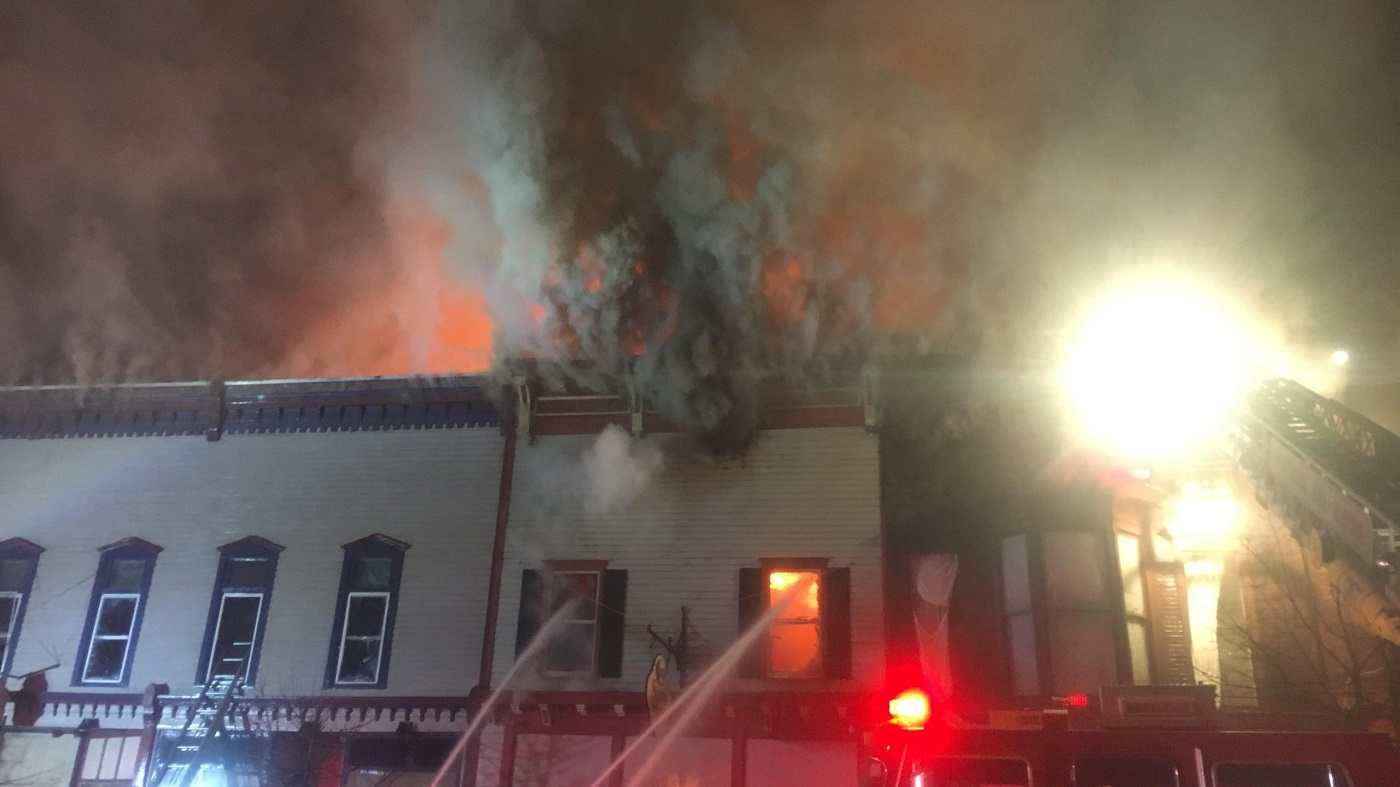
Fire: yes
Smoke: yes